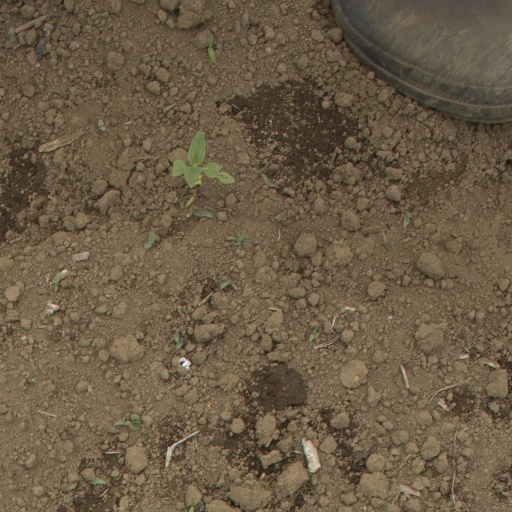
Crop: Jerusalem artichoke